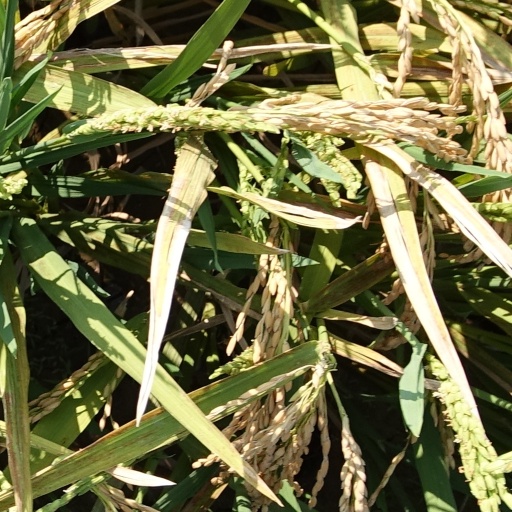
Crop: rice